Sex work

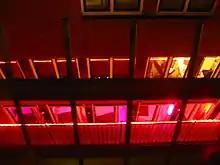
The red light district in Amsterdam

Sex work is "the exchange of sexual services, performances, or products for material compensation. It includes activities of direct physical contact between buyers and sellers as well as indirect sexual stimulation". Sex work only refers to voluntary sexual transactions; thus, the term does not refer to human trafficking and other coerced or nonconsensual sexual transactions such as child prostitution. The transaction must take place between consenting adults of the legal age (generally 18 and older) and mental capacity to consent and must take place without any methods of coercion, other than payment. The term emphasizes the labor and economic implications of this type of work. Furthermore, some prefer the use of the term because it grants more agency to the sellers of these services.